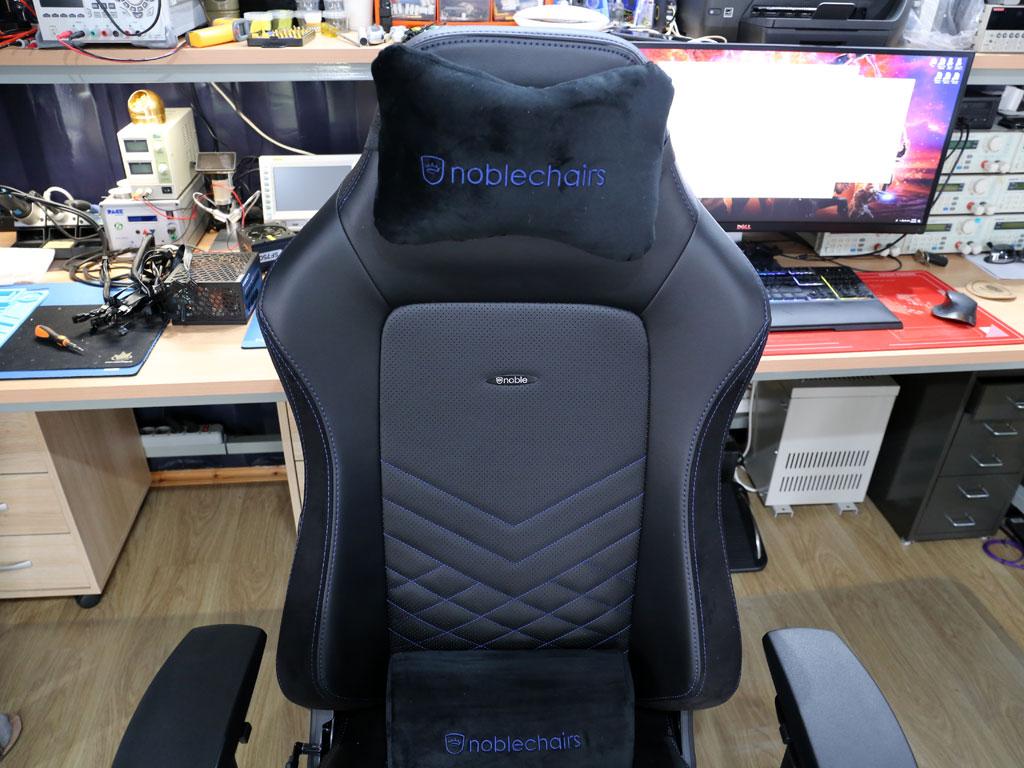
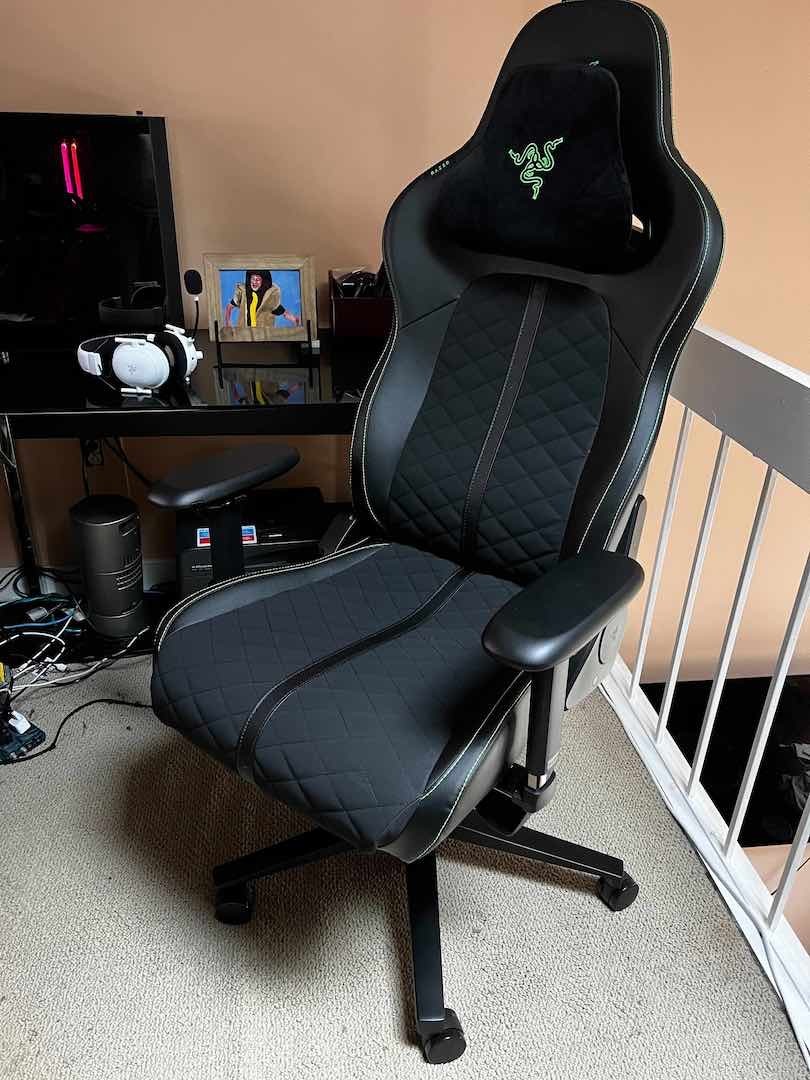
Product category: items_chair
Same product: no